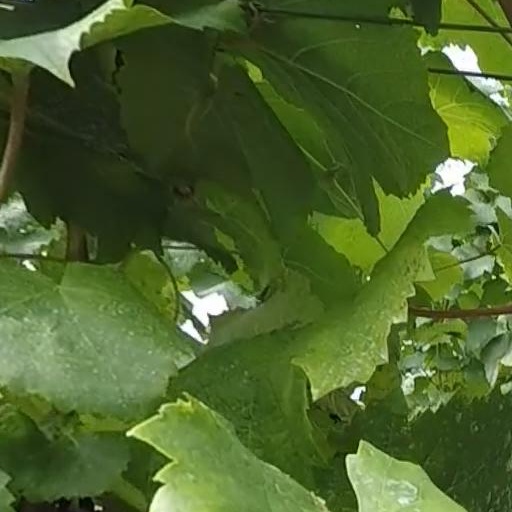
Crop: grape